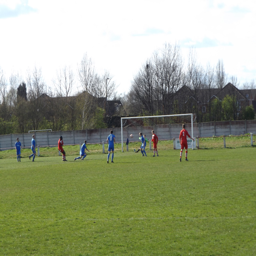
a near goal by a city in the second half .